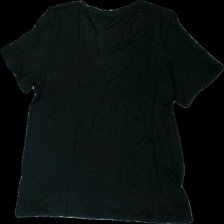
View: back
Type: T-shirt
Category: Ladies
Brand: H&M
Colors: Black
Material: 100% cotton
Cut: Regular
Size: M
Season: All
Damage location: middle center
Damage 2 location: bottom center
Price range: <50
Recommended usage: Export
Description: svart t-shirt, nopprig och hårig